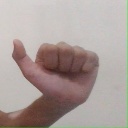
अक्षर: त